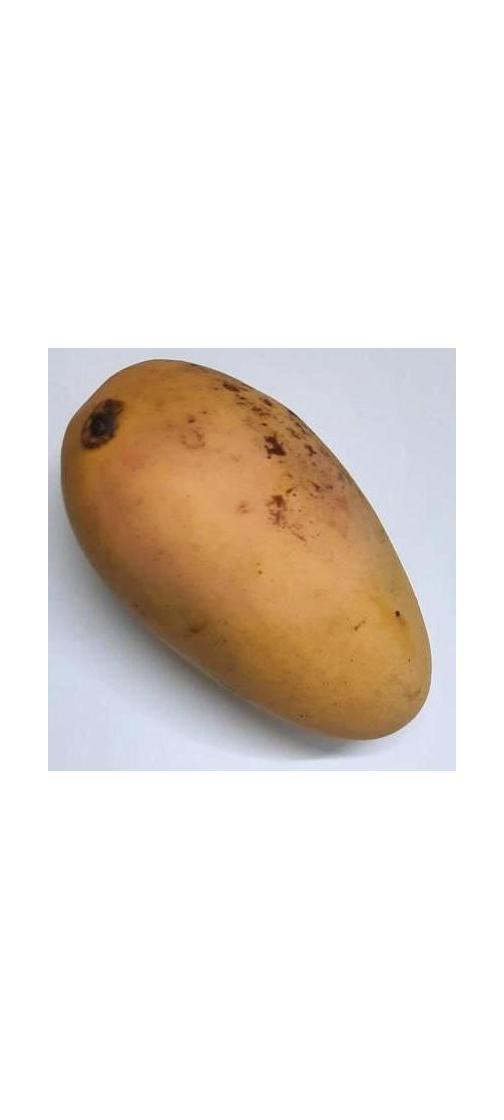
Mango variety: Katimon